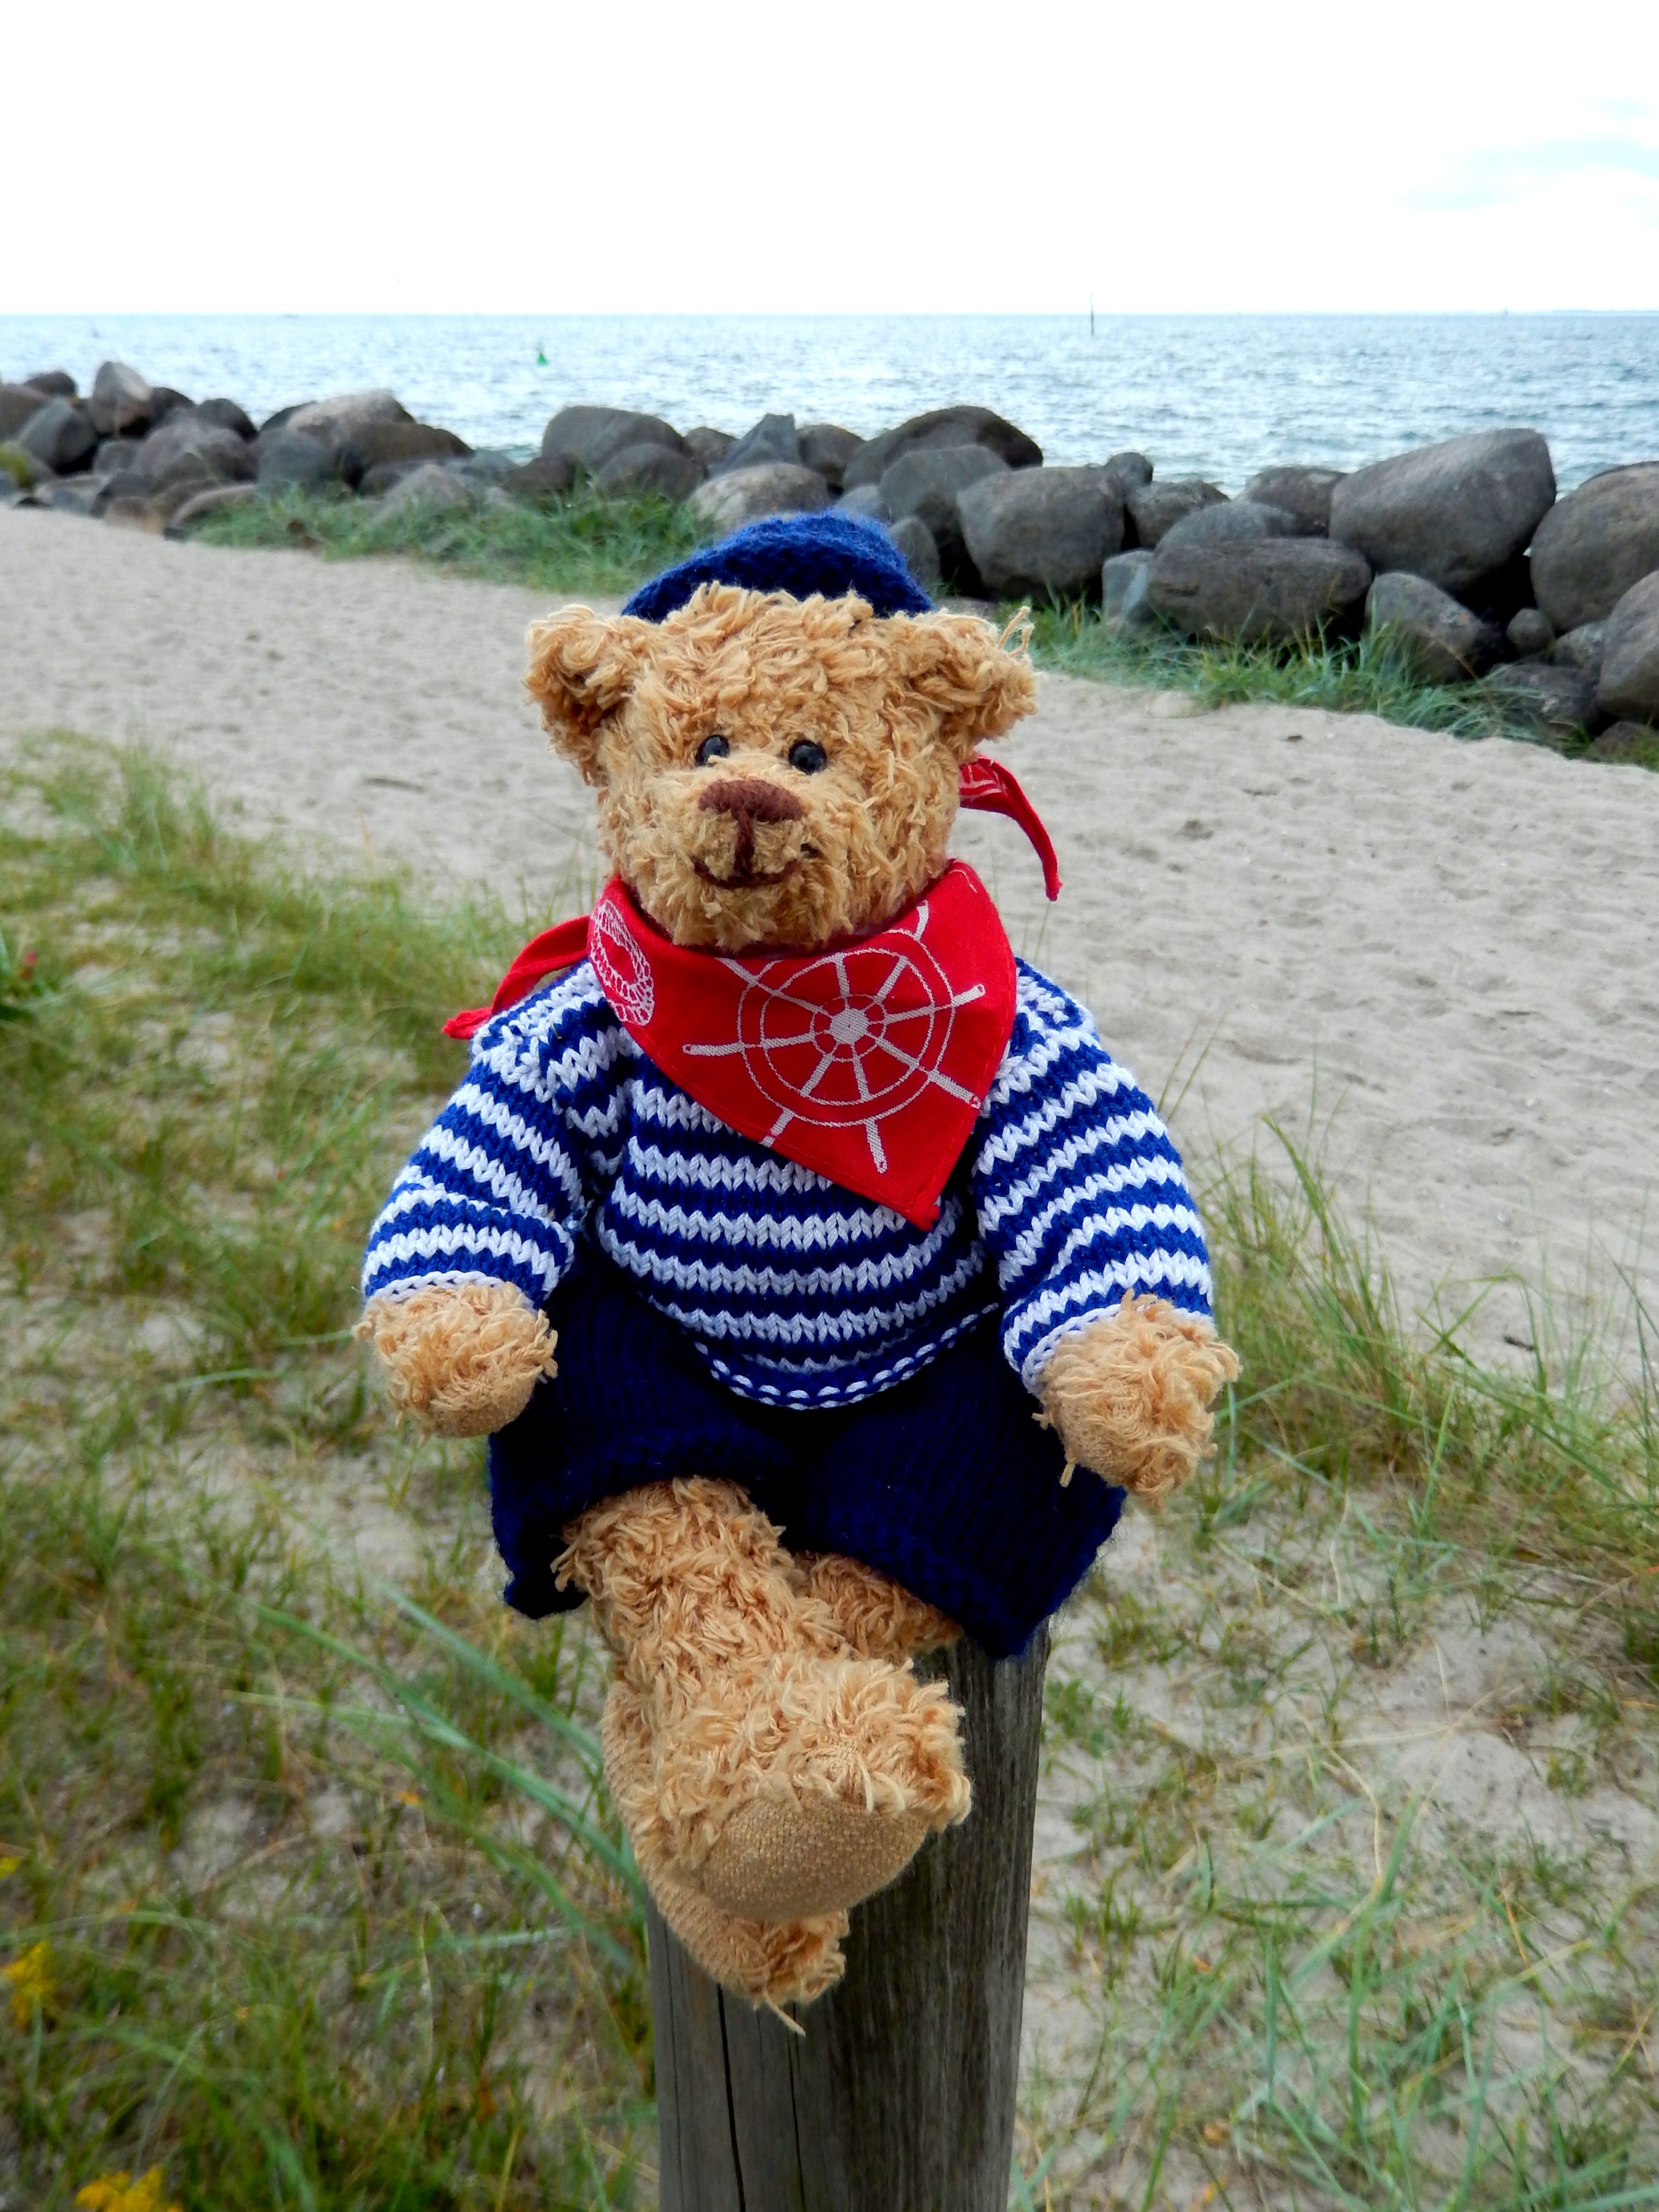
beach, sea, play, travel, pile, holiday, toy, sit, teddy bear, funny, stuffed animal, maritime, sailor, teddy, children toys, furry teddy bear